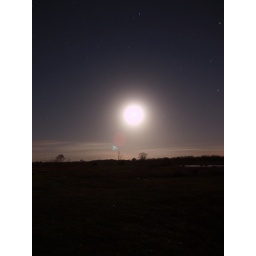
liverpool Texas Stars and Moon in the dark black sky 2010